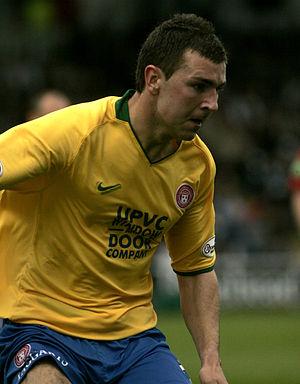
James McArthur est un footballeur international écossais, né le 7 octobre 1987 à Glasgow en Écosse. Il évolue actuellement en Premier League au Crystal Palace au poste de milieu de terrain.